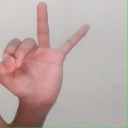
अक्षर: ण